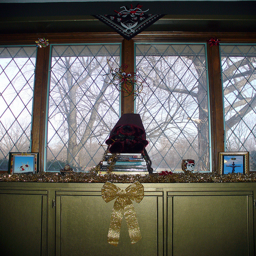
A long counter with a bow by some big windows.
A kitchen counter with two tablets on top of it.
some cupboards and two pictures in frames near a window
A purple velvet teddy bear sitting on a mantel with holiday decor.
A mullioned window decorated for Christmas with gold tinsel and a bow.